Clifton Observatory

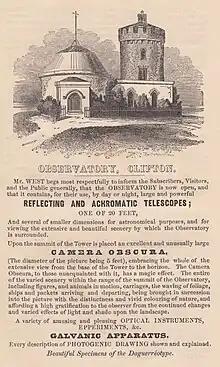
Advert for the Clifton Observatory, 1842

The building was erected, with the permission of the Society of Merchant Venturers, as a windmill for corn in 1766 and later converted to the grinding of snuff, when it became known as 'The Snuff Mill'. This was damaged by fire on 30 October 1777, when the sails were left turning during a gale and caused the equipment to catch alight. It was then derelict for 52 years until in 1828 William West, an artist, rented the old mill, for 5 shillings (25p) a year, as a studio.